COVID-19 timeline by country in Africa

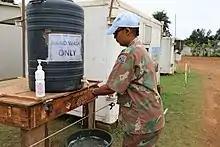
In the DRC, the MONUSCO Force Intervention Brigade has taken measures to boost hygiene to help slow the spread of the virus.

On 10 March, the first case of COVID-19 was reported in the country. As of March 2021, over 25,000 people had tested positive